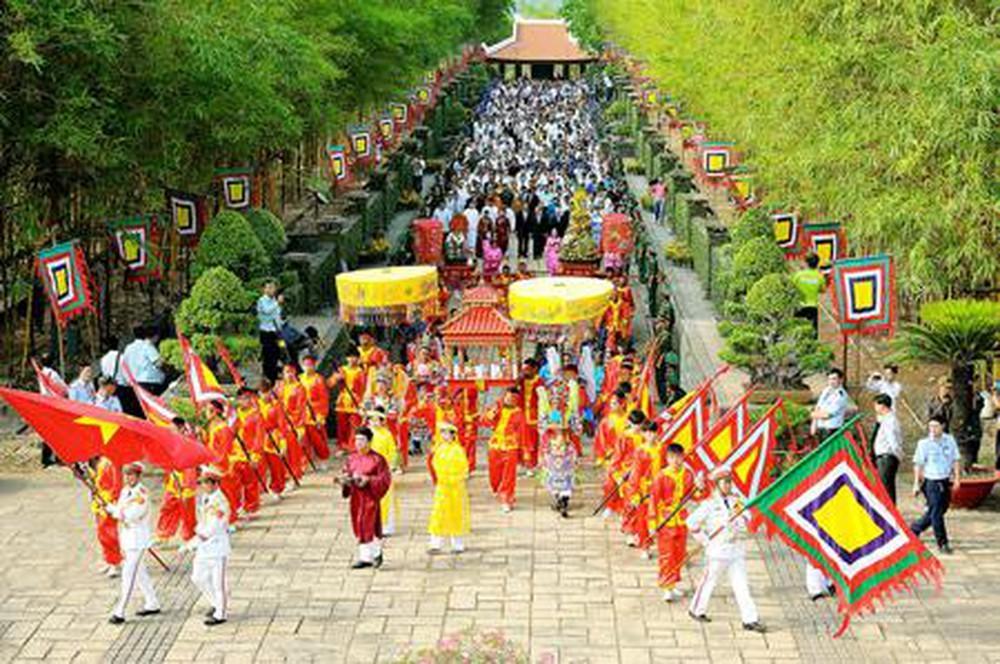
có rất nhiều lá cờ hội được treo ở hai bên lối đi